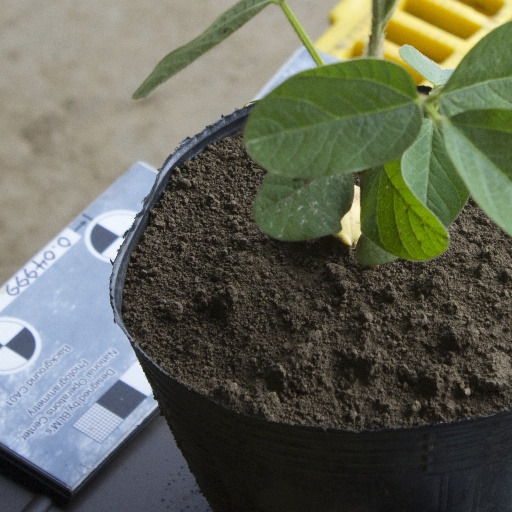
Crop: soybean